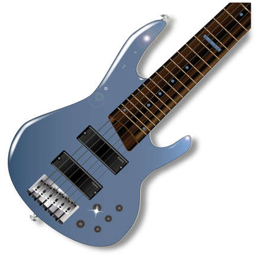
a generic string wooden body bass guitar on white vector